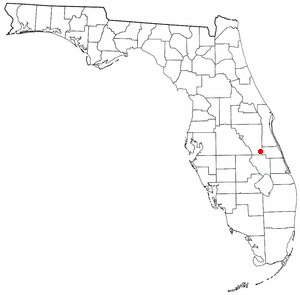
Yeehaw Junction est une census-designated place située dans le comté d’Osceola, dans l’État de Floride, aux États-Unis. Lors du recensement de 2010, sa population s’élevait à 240 habitants.